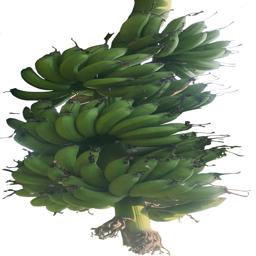
Label: MALBHOG FRUIT